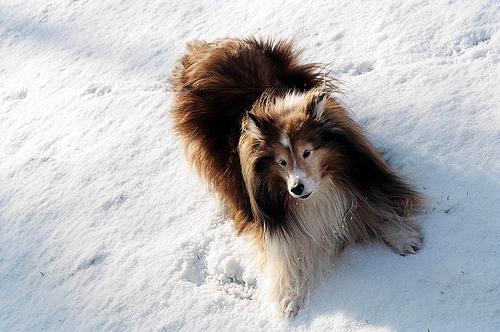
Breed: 274-n000110-Shetland_sheepdog